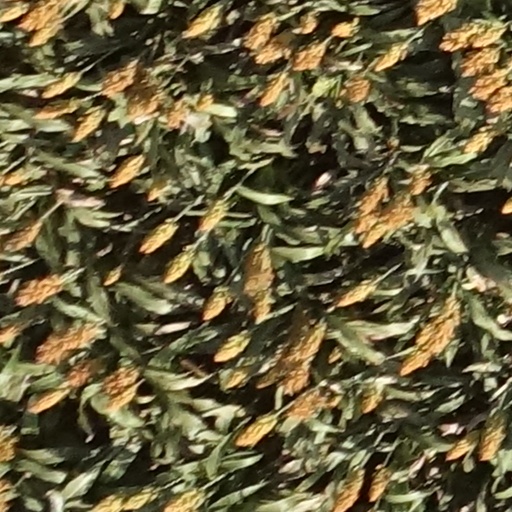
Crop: sorghum